Israel at the 2016 Summer Olympics

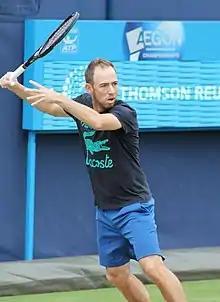
Dudi Sela at Queen's Club 2013

Israel entered one male tennis player into the Olympic tournament. Dudi Sela (world no. 65) qualified directly to the event as one of the top 56 eligible players in the ATP World Rankings , making him the first Israeli to compete in the men's singles tournament since 1992, when Gilad Bloom lost his second round match to Jim Courier of the United States. In the round of 64, Sela won both sets 6–4 against Damir Džumhur from Bosnia. During the hour and a half match, there was a five-minute stoppage when Dzumhur claimed fans were cursing at him from the crowd. Sela failed to advance following the round of 32 after being beaten by David Goffin (ranked 13th in the world) from Belgium 3–6 in both sets.